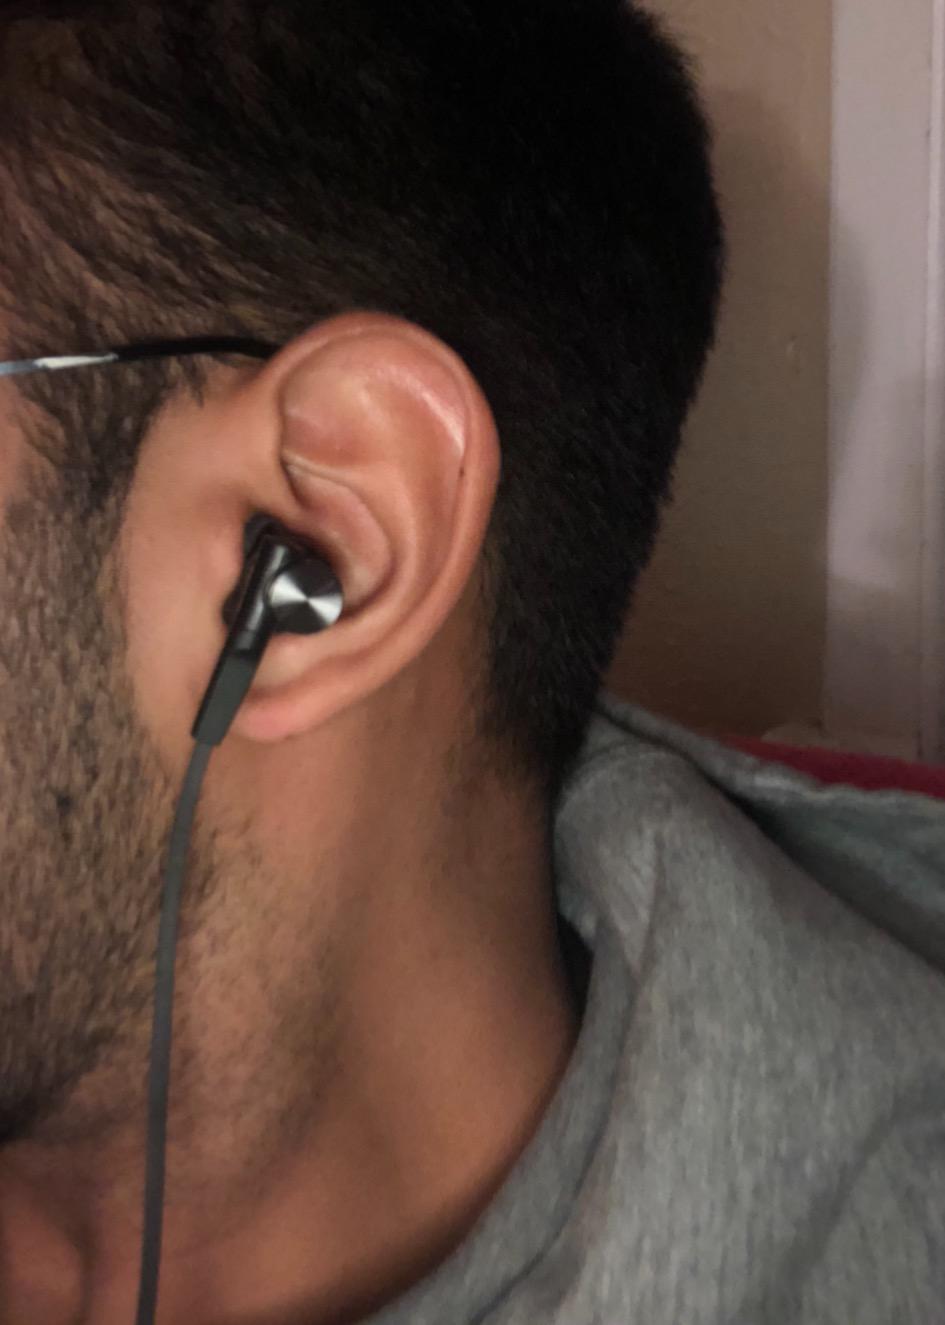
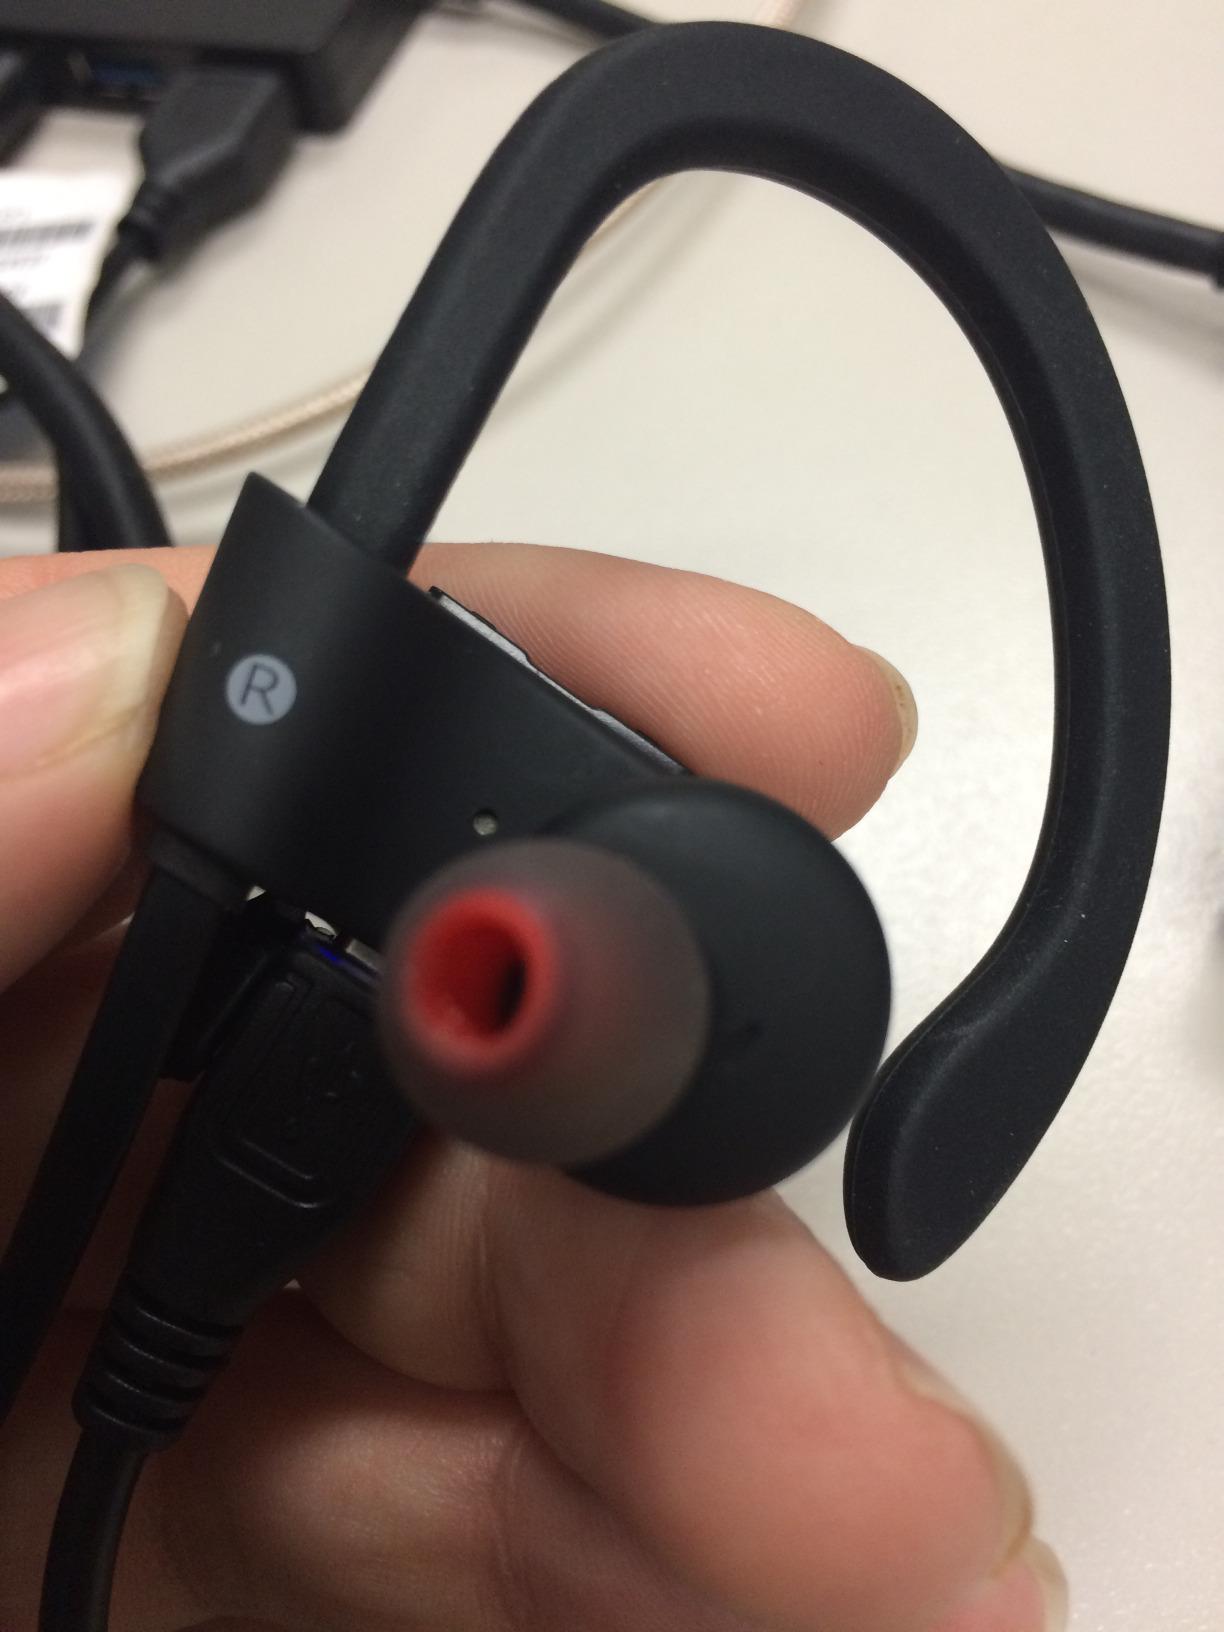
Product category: headphones
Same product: no